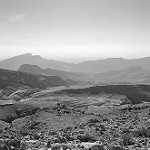
Label: B & W